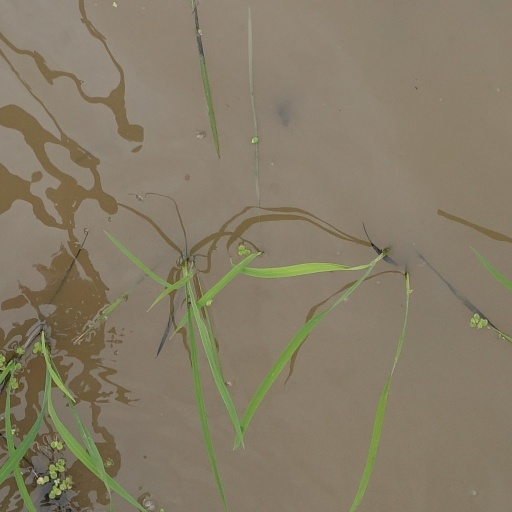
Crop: rice